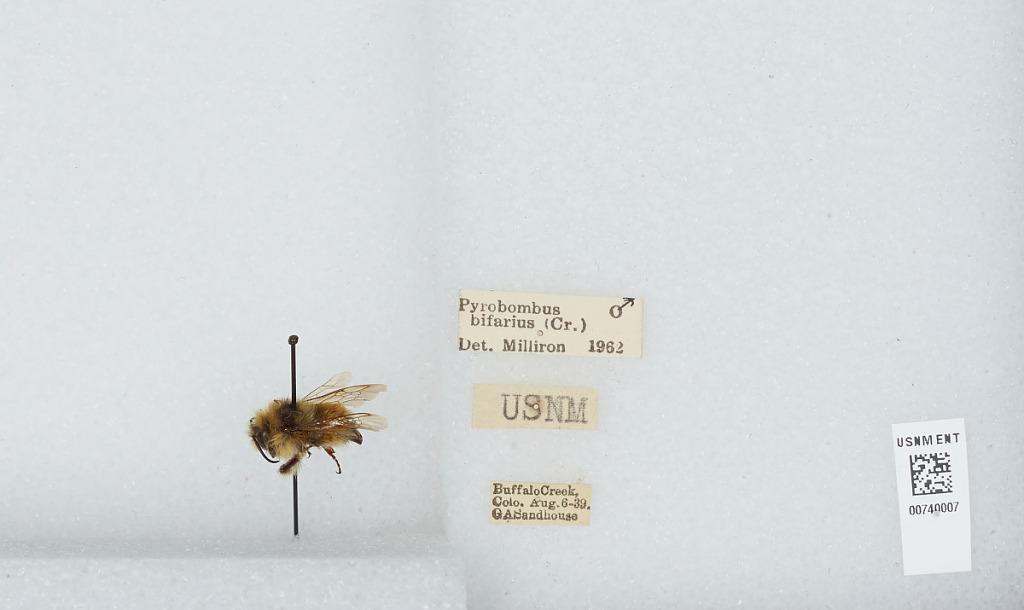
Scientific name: Bombus (Pyrobombus) bifarius Cresson
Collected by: G. Sandhouse
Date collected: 1939-8-6
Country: United States
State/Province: Colorado
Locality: Buffalo Creek
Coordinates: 39.3864, -105.27
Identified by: Milliron